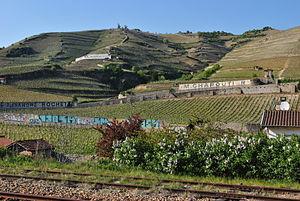
Vue générale des vignobles de Tain-l'Hermitage
Un hermitage, ou ermitage ou l'hermitage, est un vin d'appellation d'origine contrôlée produit sur les communes de Tain-l'Hermitage, de Crozes-Hermitage et de Larnage, dans le département de la Drôme.
Le côtes-du-rhône est un vin d'appellation d'origine contrôlée produit sur les rives droite et gauche du Rhône entre Vienne et Avignon.